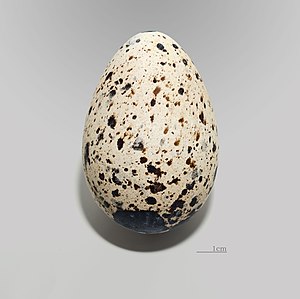
Alk
Alca torda
Alken er en pelagisk dykkende søfugl i slægten alca, der er en monofyletisk gruppe i familien alkefugle. Arten avler i tempererede, boreale og lavarktiske kystområder i Nordatlanten.